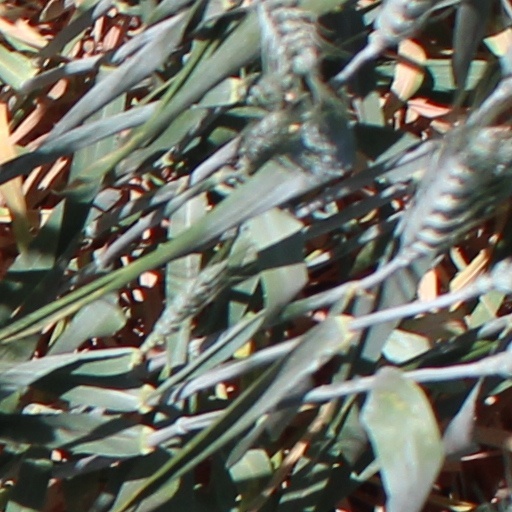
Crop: wheat